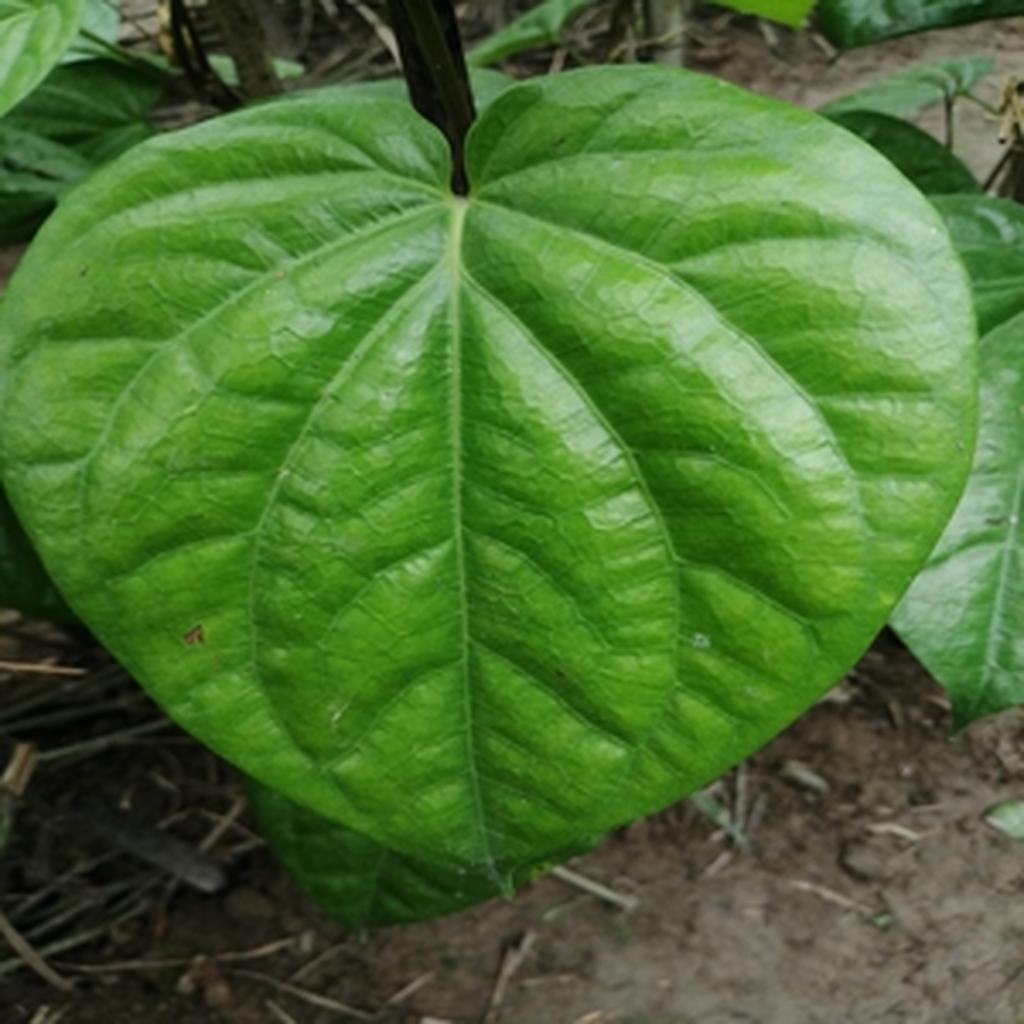
Label: Healthy_Leaf